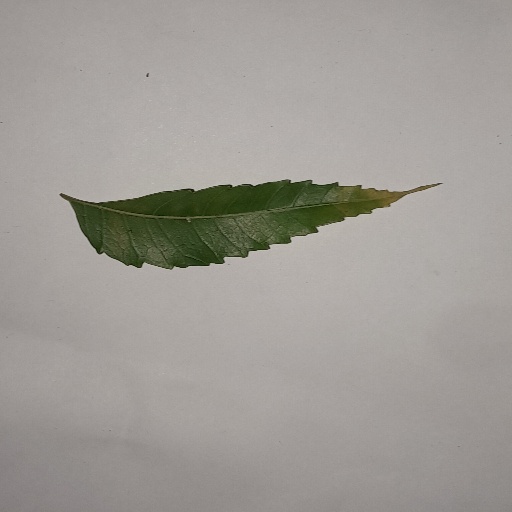
Species: Neem
Leaf condition: Yellow Leaf